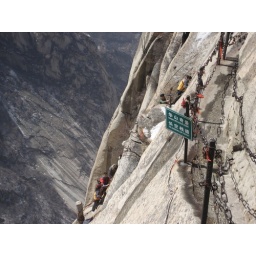
A very dangerous mountain road in Hua Mountain.